Feminism in India

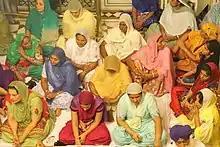
Female pilgrims inside the Harmandir Sahib

The Hindu and Muslim communities in India were treated differently by the government in that separate types of concessions were made for each 1 in accommodate their separate religious laws and regulations. The case of Shah Bano begun in 1985 was one such example of Rajiv Gandhi attempting to make "concessions" for the Muslim community to in turn secure support for the Congress. Shah Bano, a 73-year-old Muslim woman, was divorced by her husband after forty-three years of marriage. According to the Sharia or Muslim Law, her husband was not required to pay her alimony. Shah Bano challenged this decision in the Supreme Court, which ultimately ruled in her favour and ordered her husband to pay her a monthly maintenance allowance. This caused chaos amongst the Muslim clerics who denounced the judgement and suggested that their religion, Islam was under attack in the country. In a fear of losing overall Muslim support, Rajiv succumbed to the pressures of the Conservative Maulavis from Muslims community and his own party and backed the Muslim Women (Protection of Rights on Divorce) Bill which restricts alimony for Muslim Women only for 90 days after divorce. This caused an outcry from Muslim feminists and Hindu nationalists who found the appeasement of Muslim males by the Congress for political purposes wrong and opportunistic.